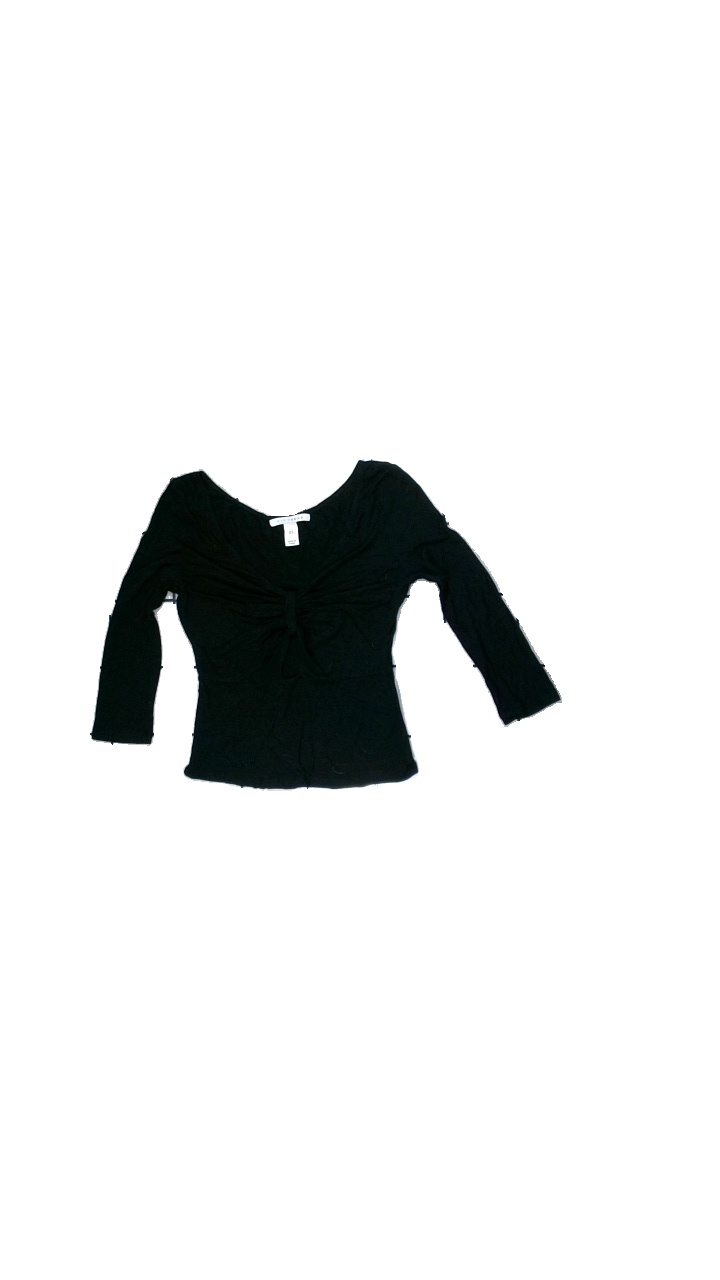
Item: Top (Ladies)
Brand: Nly Trend
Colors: Black
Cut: Tight, V-collar
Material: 100% viscose
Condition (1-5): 3
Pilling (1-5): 3
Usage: Recycle
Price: <50